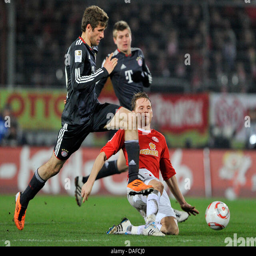
football player vies for the ball with soccer player during the match